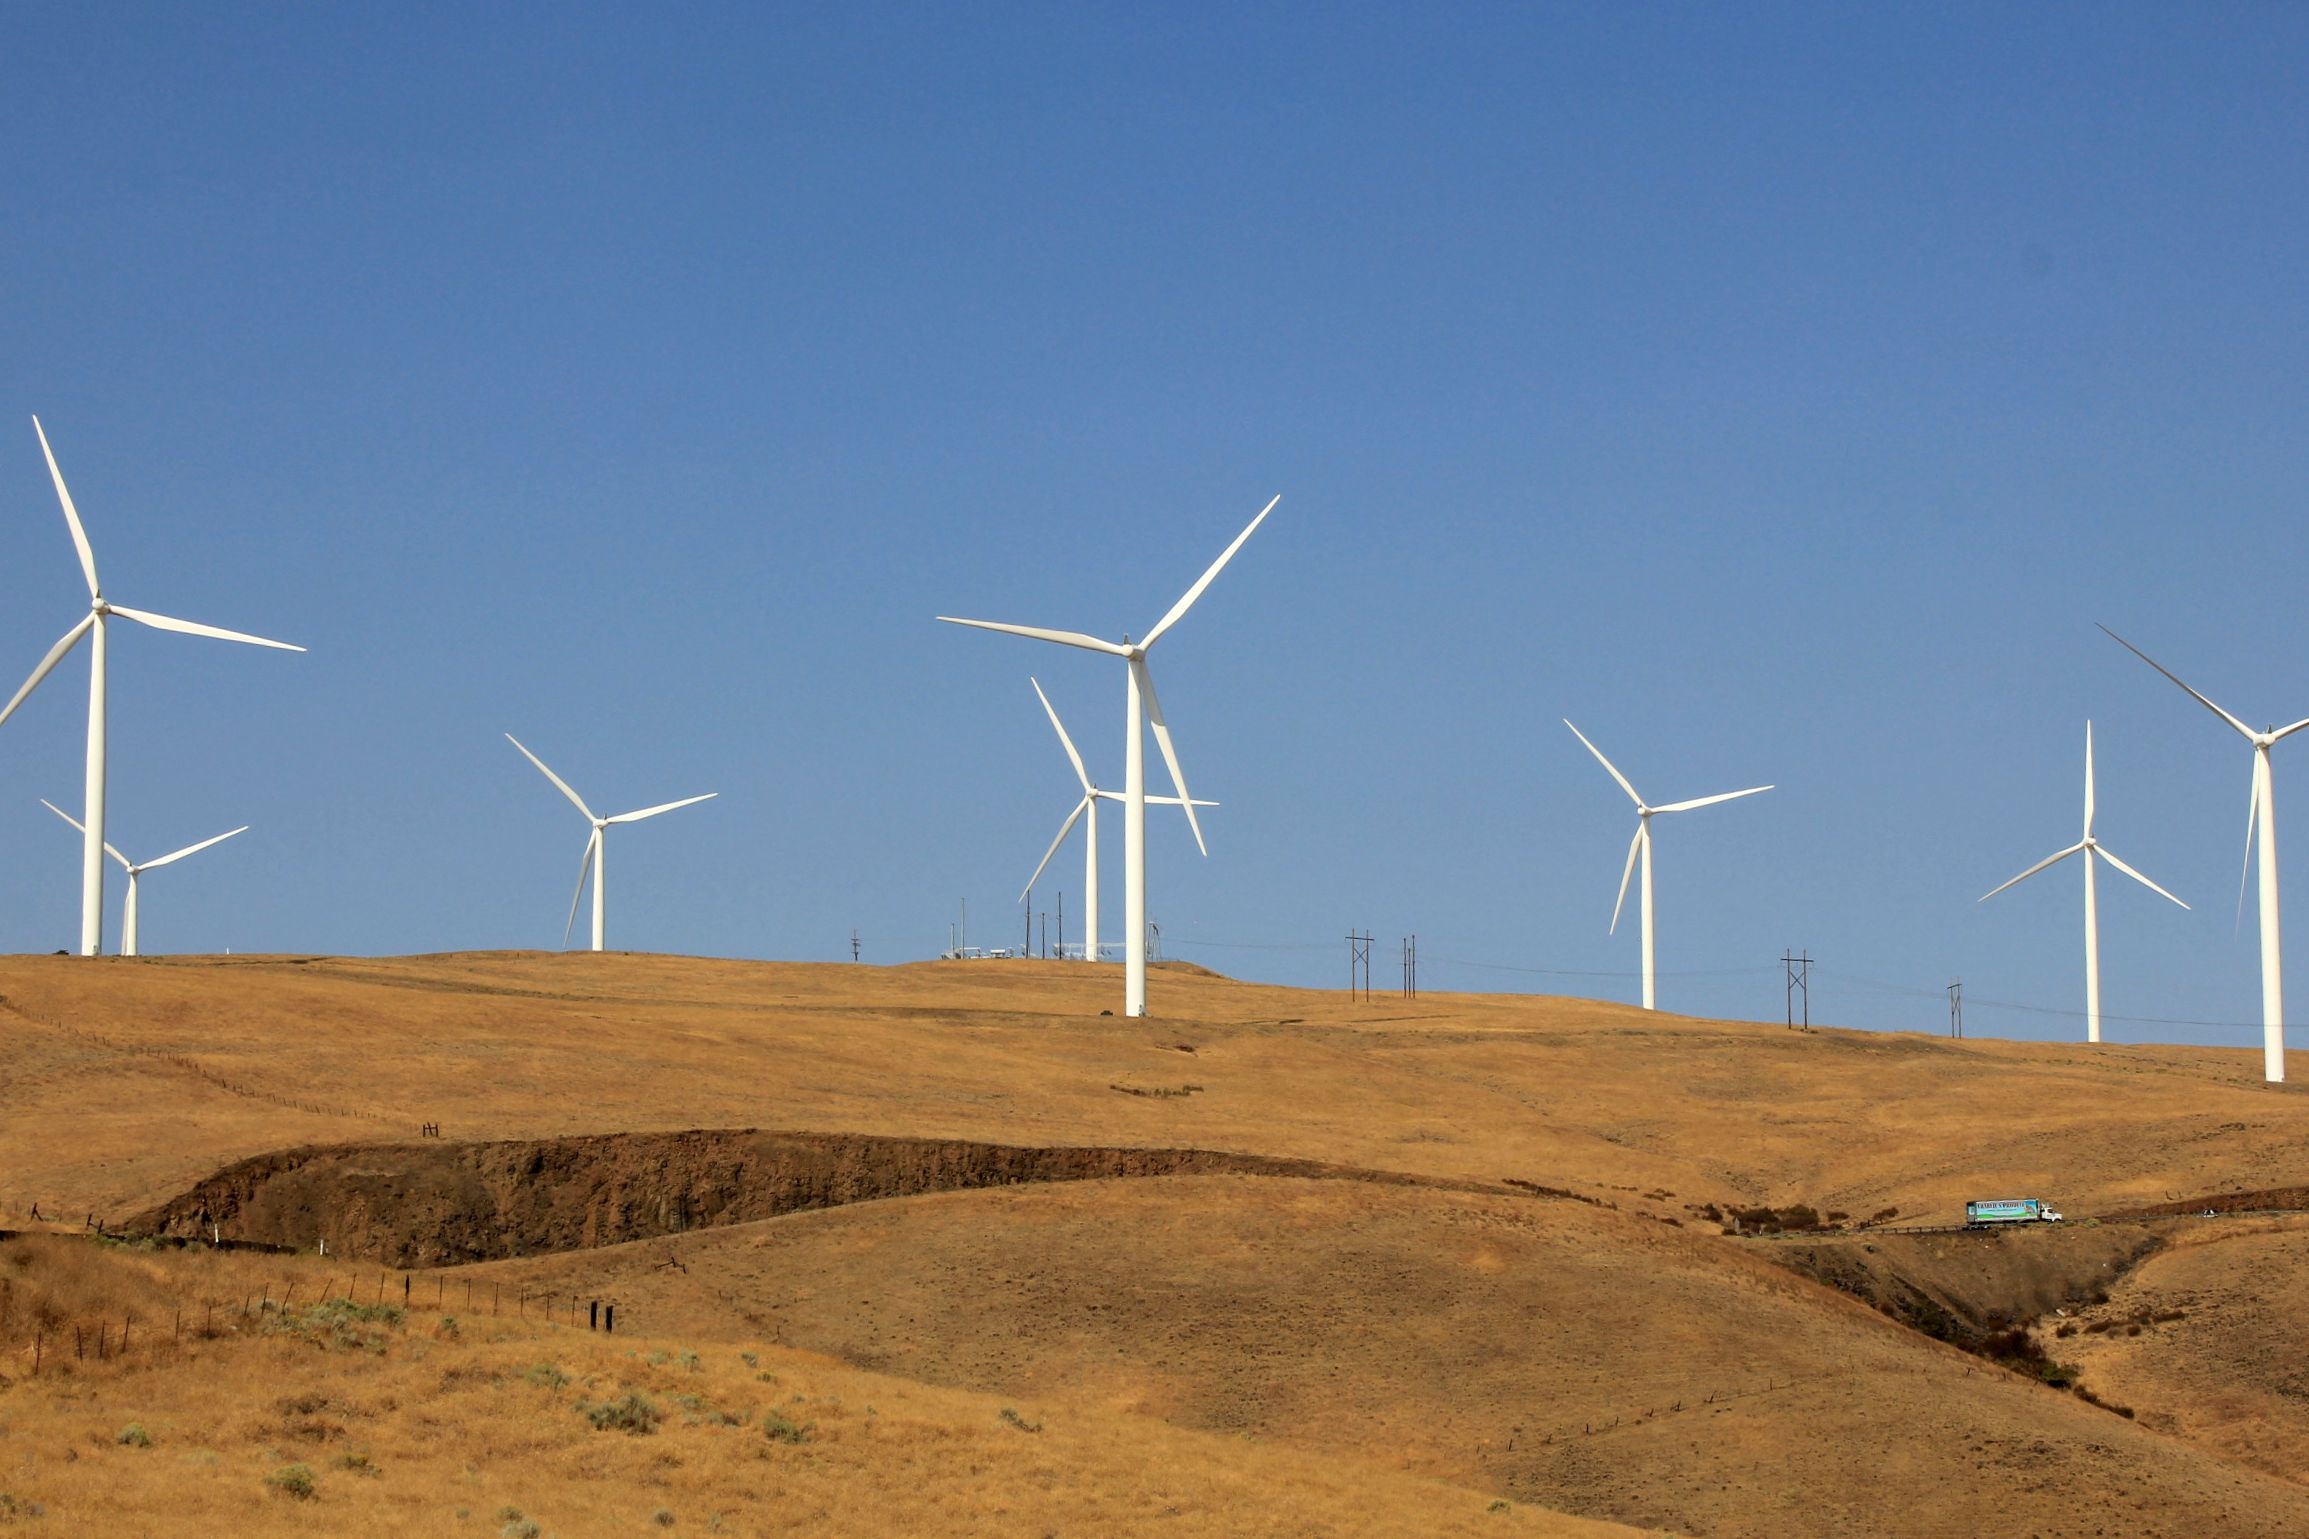
field, prairie, windmill, wind, green, machine, wind turbine, electricity, plain, turbine, energy, alternative, grassland, wind farm, propeller, spin, rotating, rotate, power generator